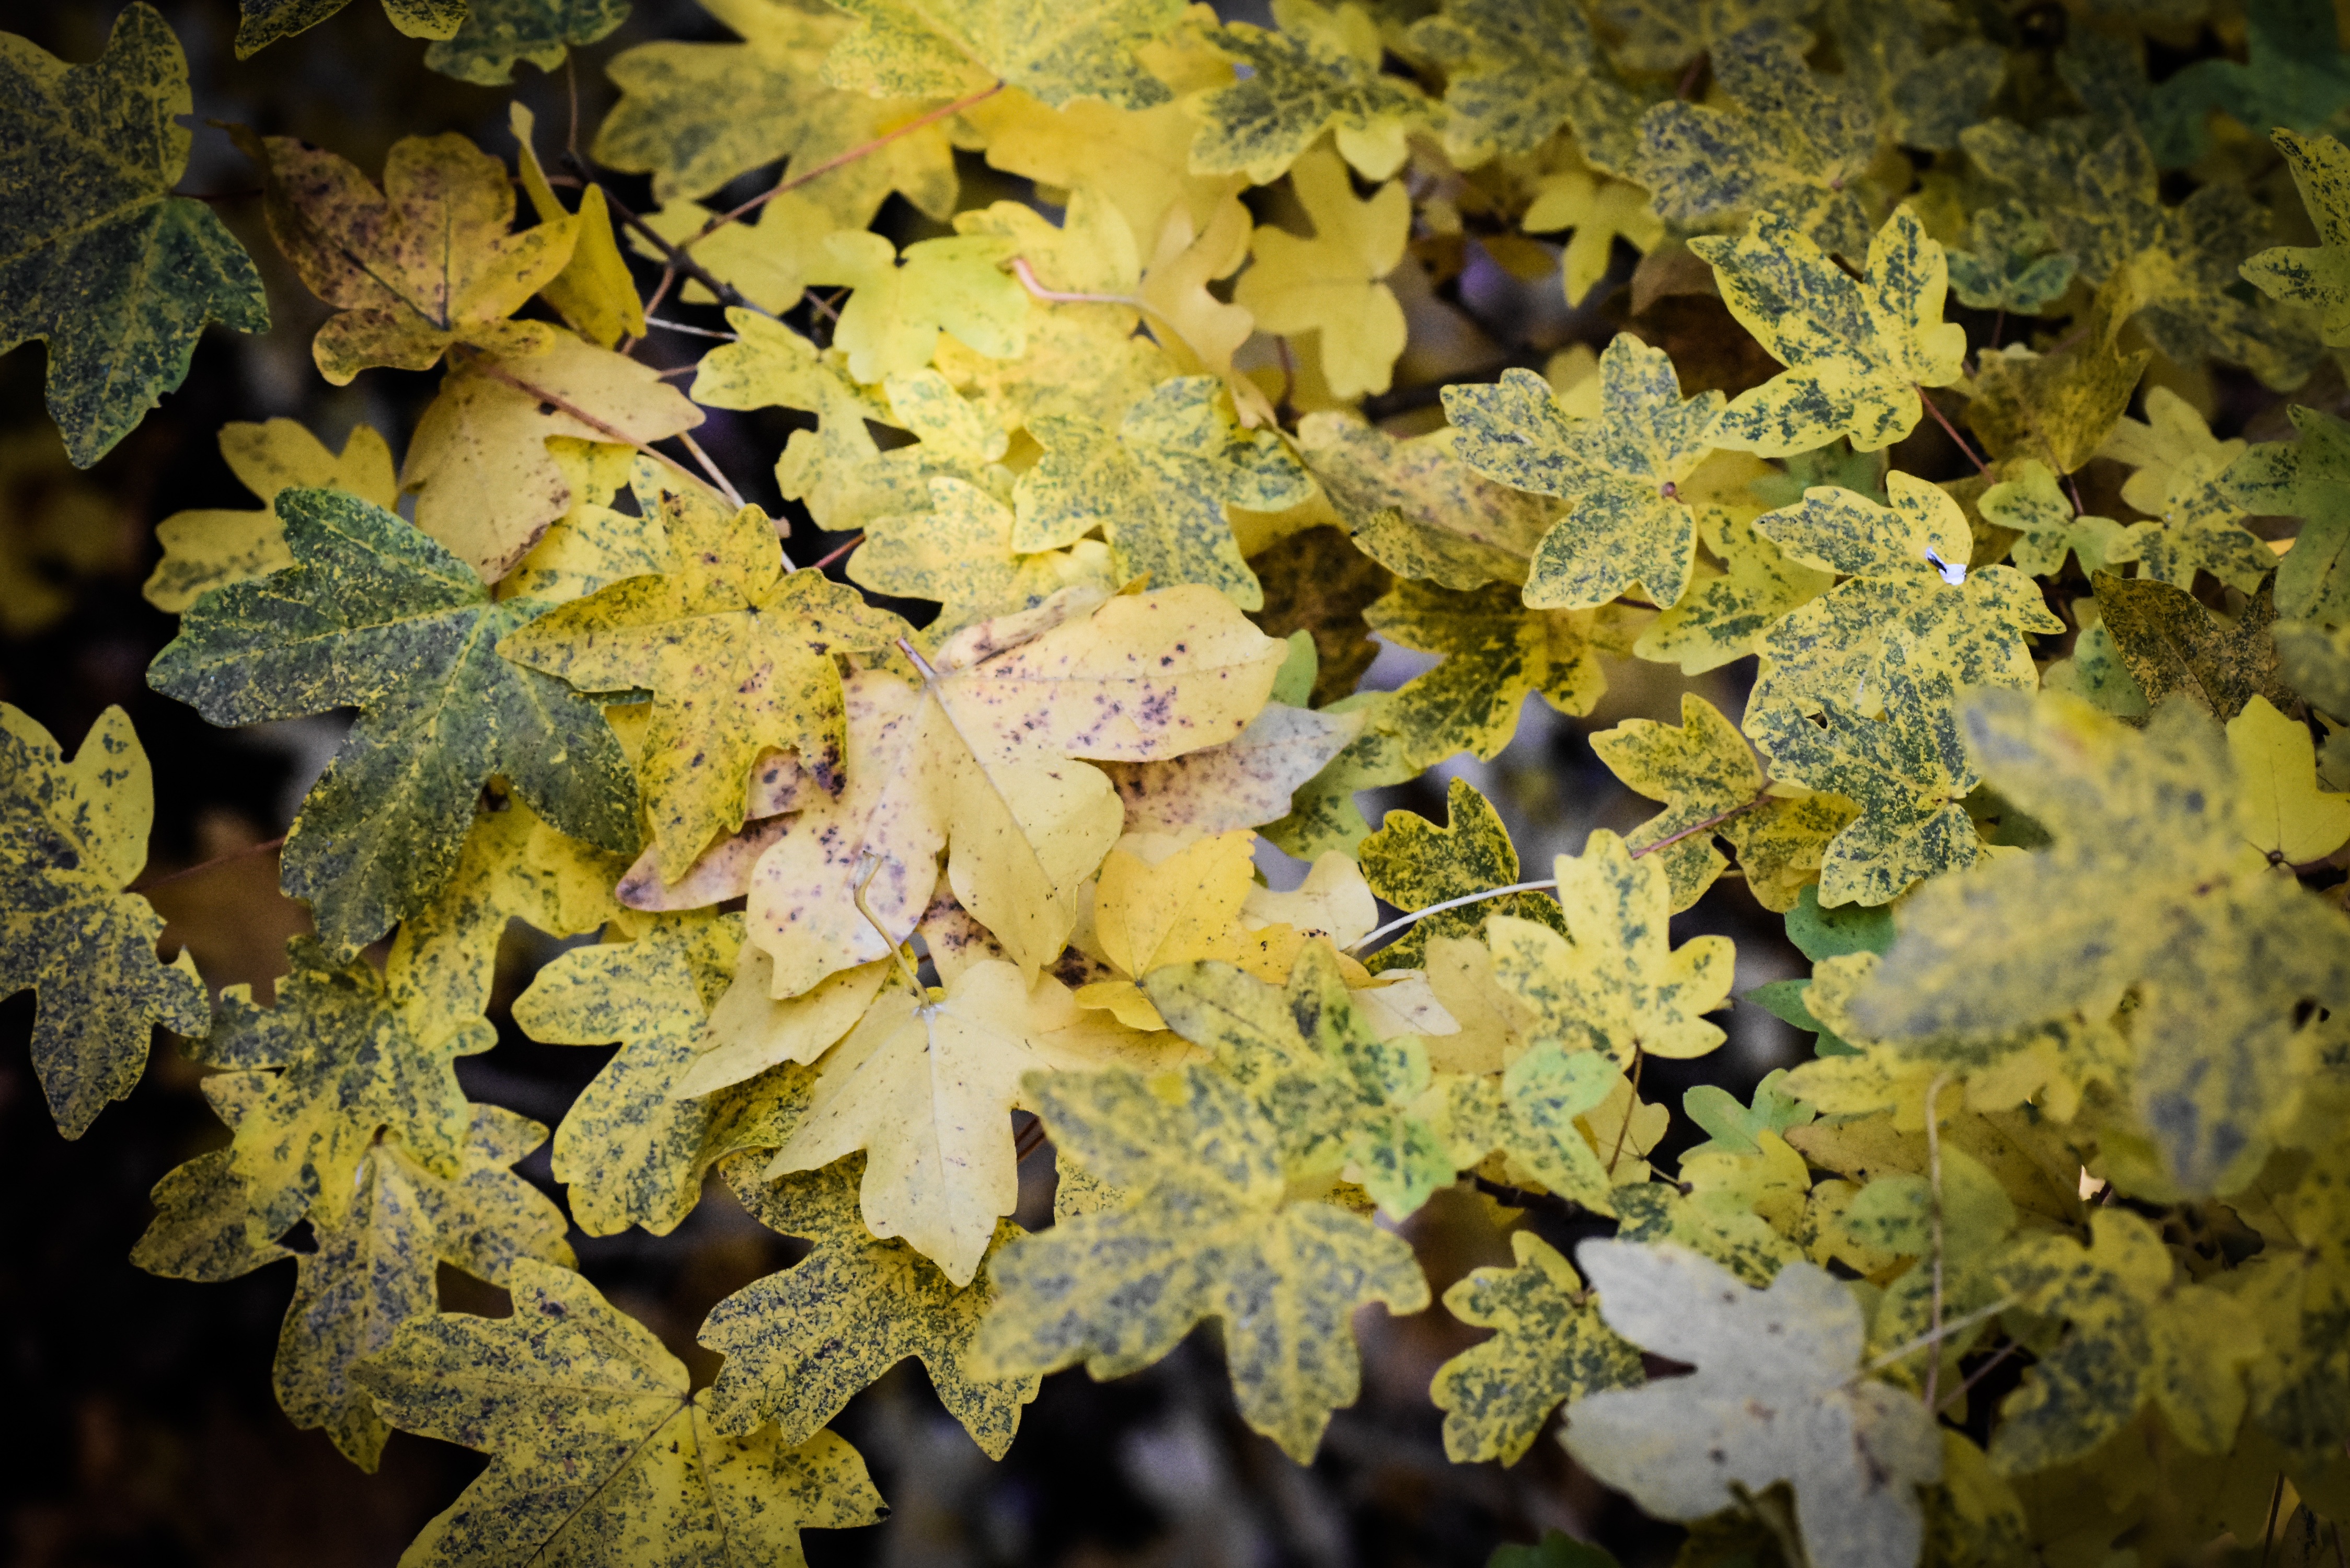
tree, nature, forest, branch, plant, sunlight, leaf, flower, frost, foliage, green, autumn, botany, yellow, flora, season, maple tree, maple leaf, leaves, shrub, deciduous, fall color, fall foliage, macro photography, flowering plant, maidenhair tree, woody plant, land plant